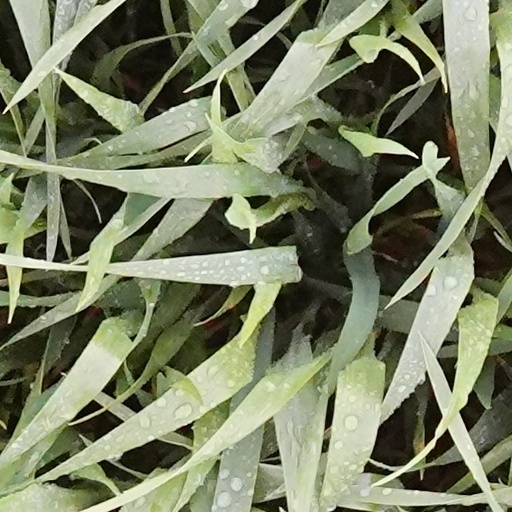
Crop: wheat